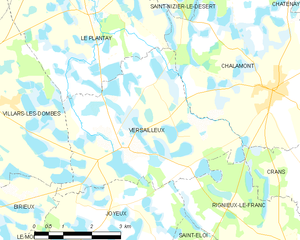
Carte des communes françaises: Versailleux